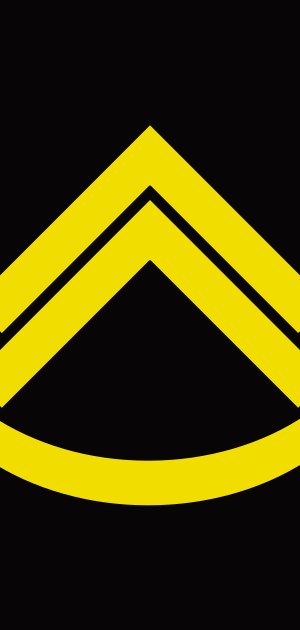
Korporal
Distinktion for korporal i Søværnet
Korporal er den laveste underofficer i et lands væbnede styrker.